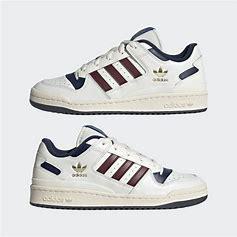
Brand: Adidas
Model: Forum Cl